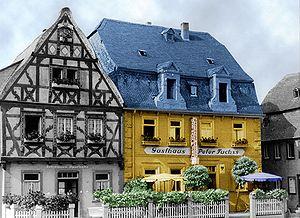
Kirchberg (Hunsrück) est une municipalité et chef-lieu du Verbandsgemeinde Kirchberg, dans l'arrondissement de Rhin-Hunsrück, en Rhénanie-Palatinat, dans l'ouest de l'Allemagne. La ville se situe à 10 km à l'ouest de Simmern/Hunsrück et à 12 km à l'est de l'aéroport de Francfort-Hahn. Kirchberg est jumelée avec le village de Villeneuve-l'Archevêque en France où il y a une avenue de Kirchberg.